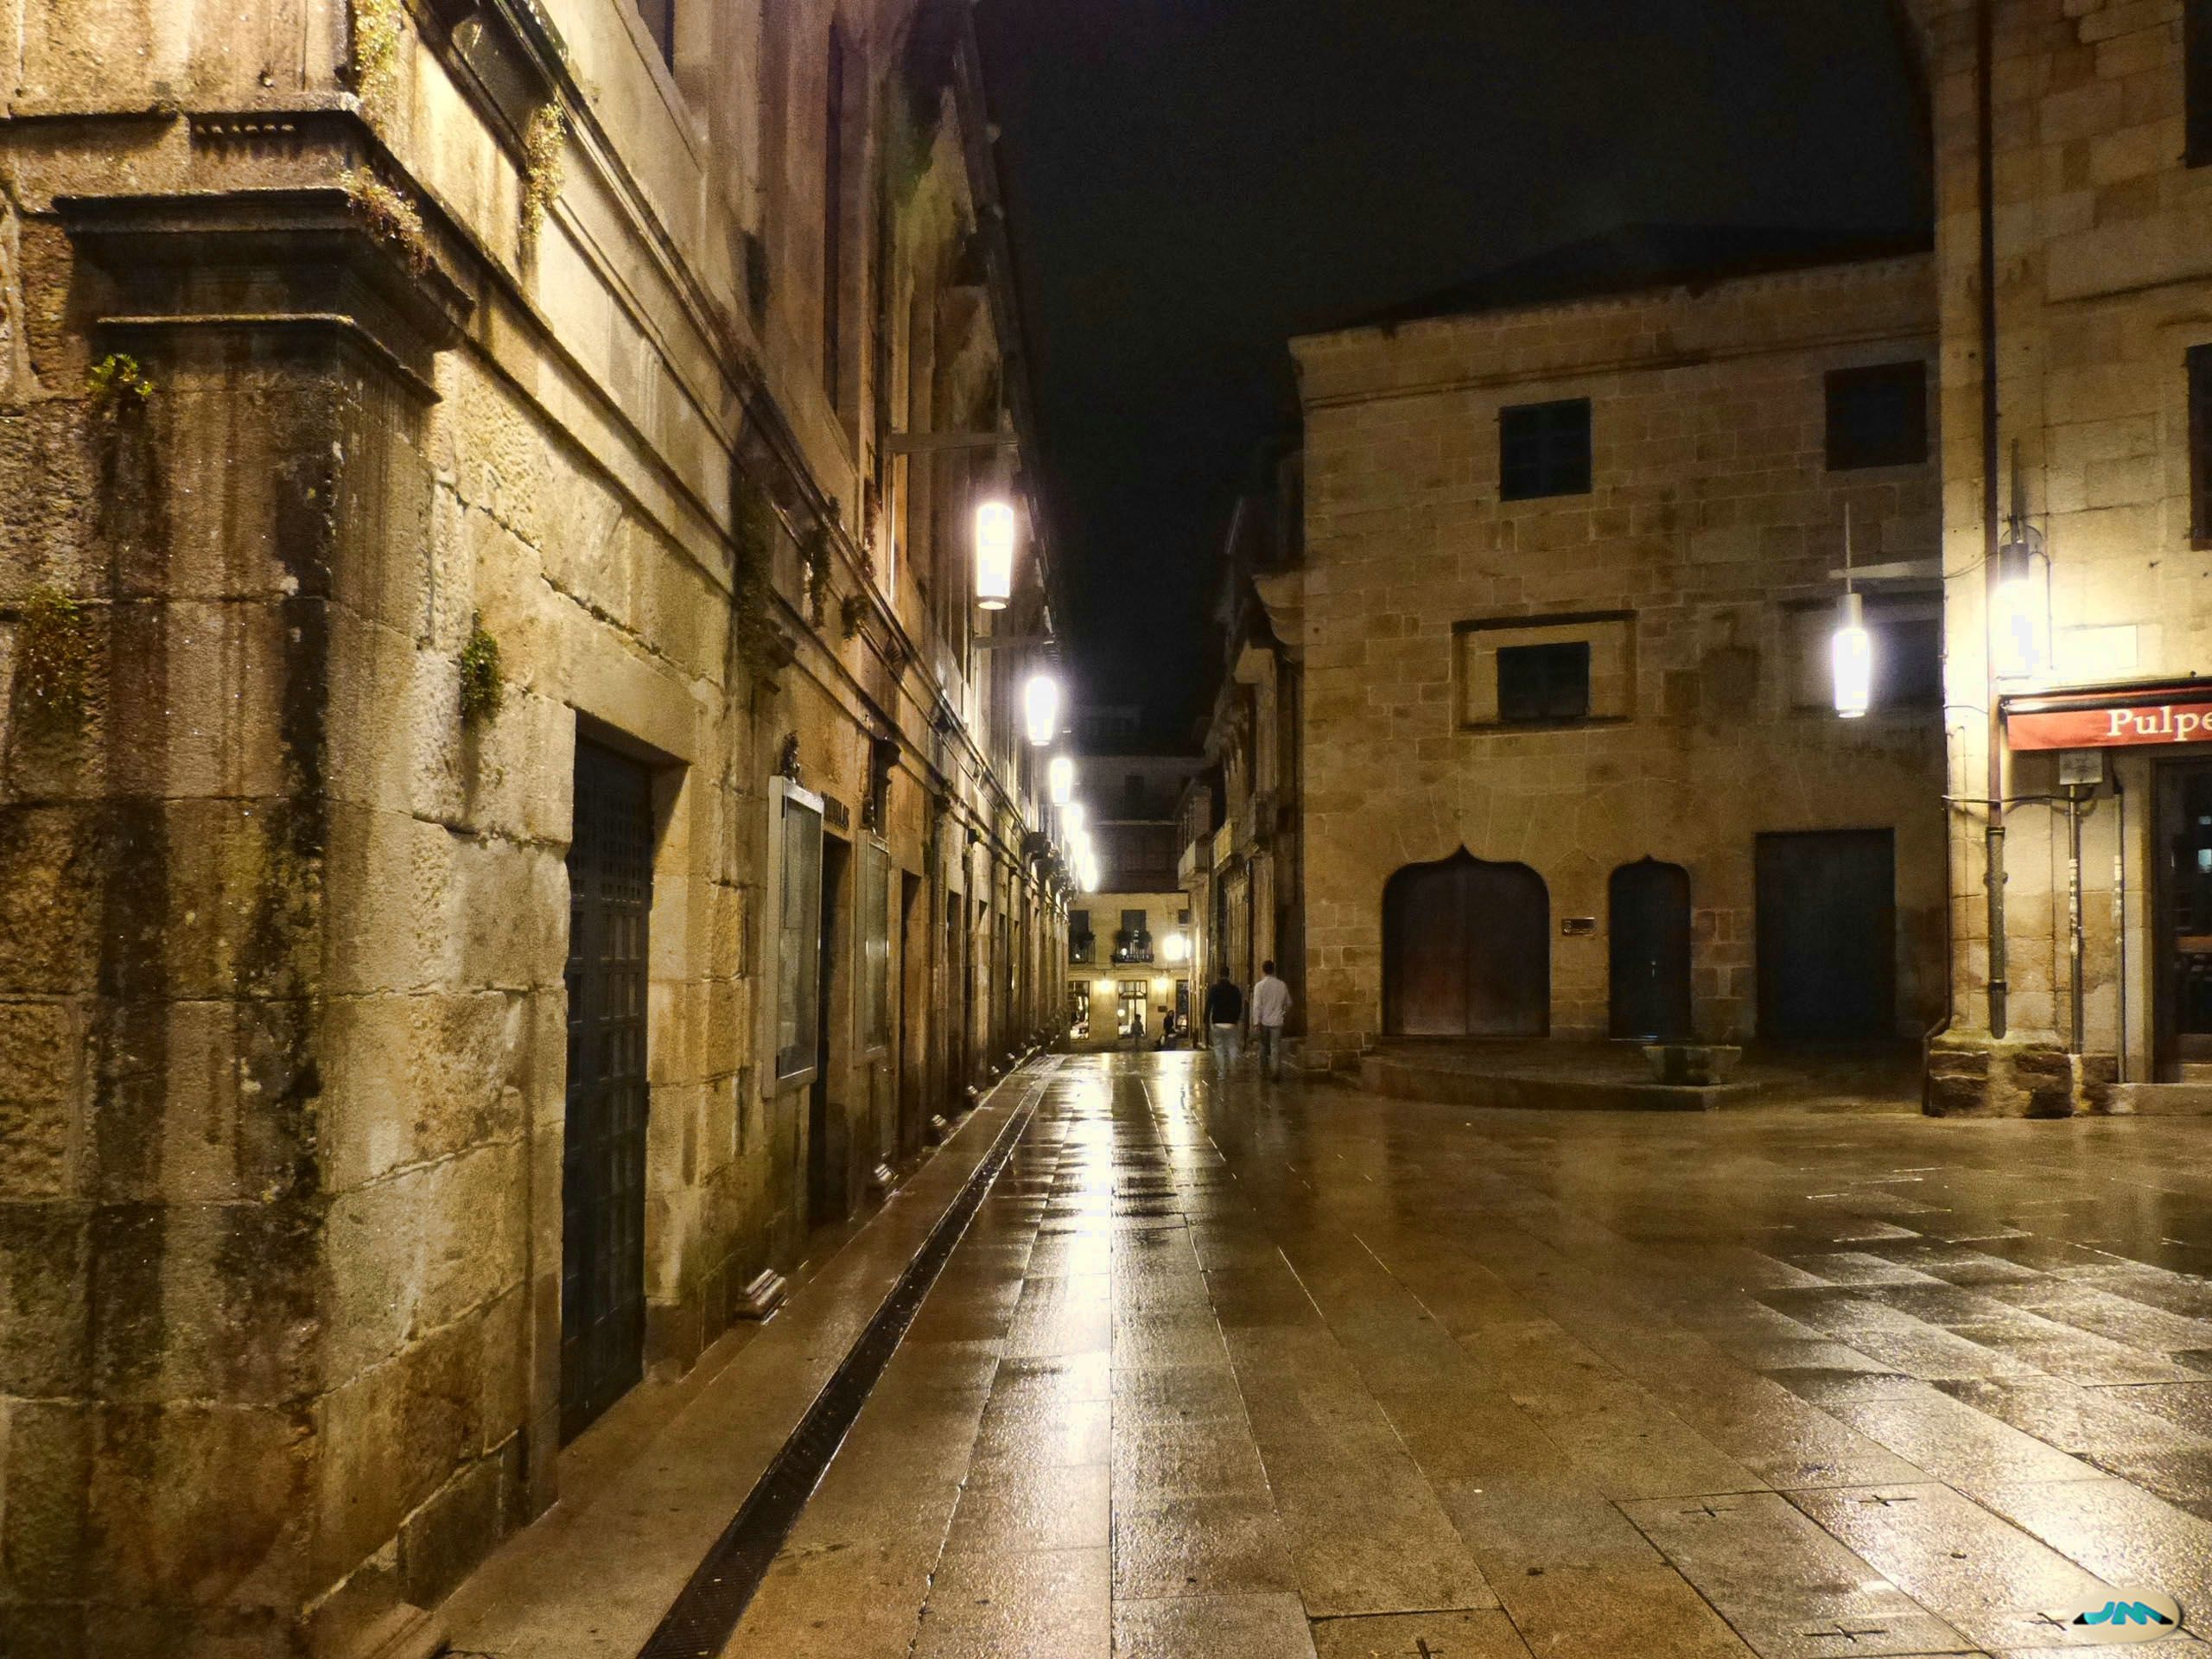
Fotomontage, window, building, road surface, street light, neighbourhood, alley, wood, flooring, road, city, Tints and shades, midnight, facade, human settlement, darkness, tree, cobblestone, Security lighting, street, evening, light fixture, electricity, arch, brick, lane, shadow, night, sidewalk, history, lamp, reflection, winter, walkway, downtown, house